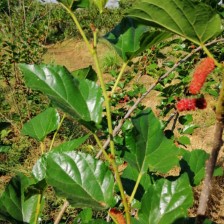
Variety: ChiangMai60